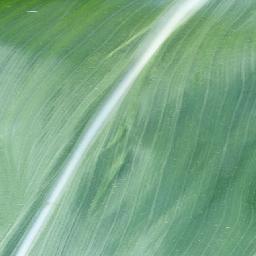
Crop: corn
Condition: (maize)_healthy